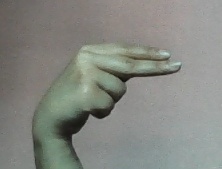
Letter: ain